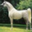
Label: horse